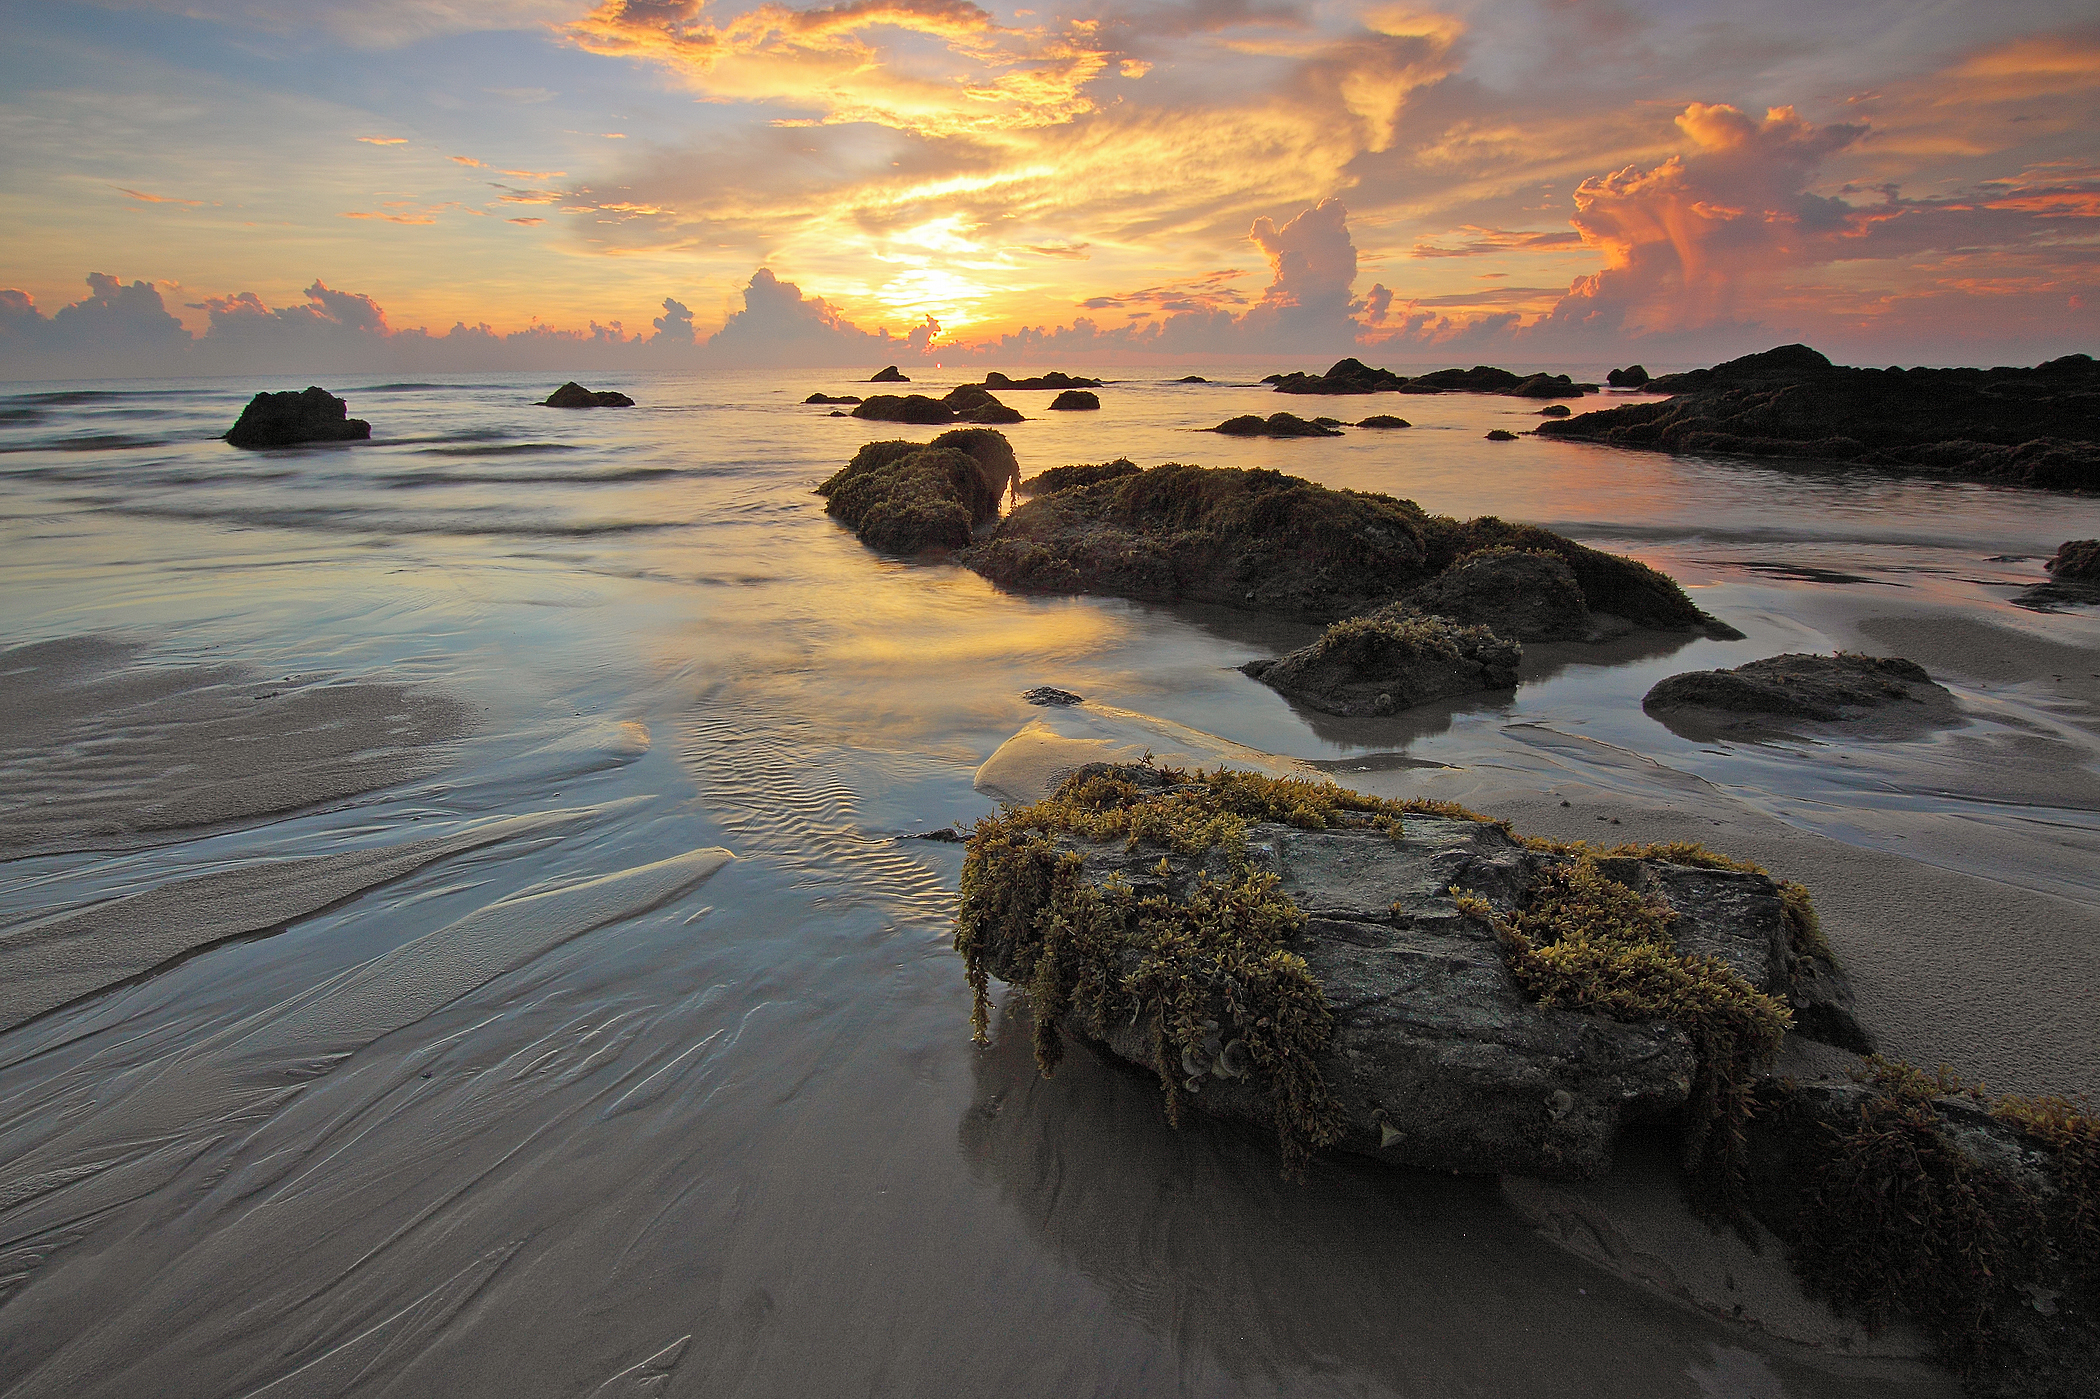
beach, sea, coast, water, nature, sand, rock, ocean, horizon, cloud, sky, sunrise, sunset, morning, shore, wave, dawn, cliff, dusk, evening, cove, reflection, seascape, bay, seashore, terrain, material, body of water, rocks, cape, wind wave